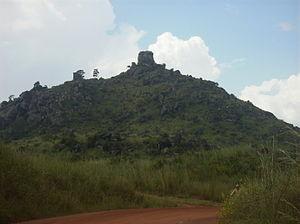
Mont Ngaoundéré (Mont au nombril)